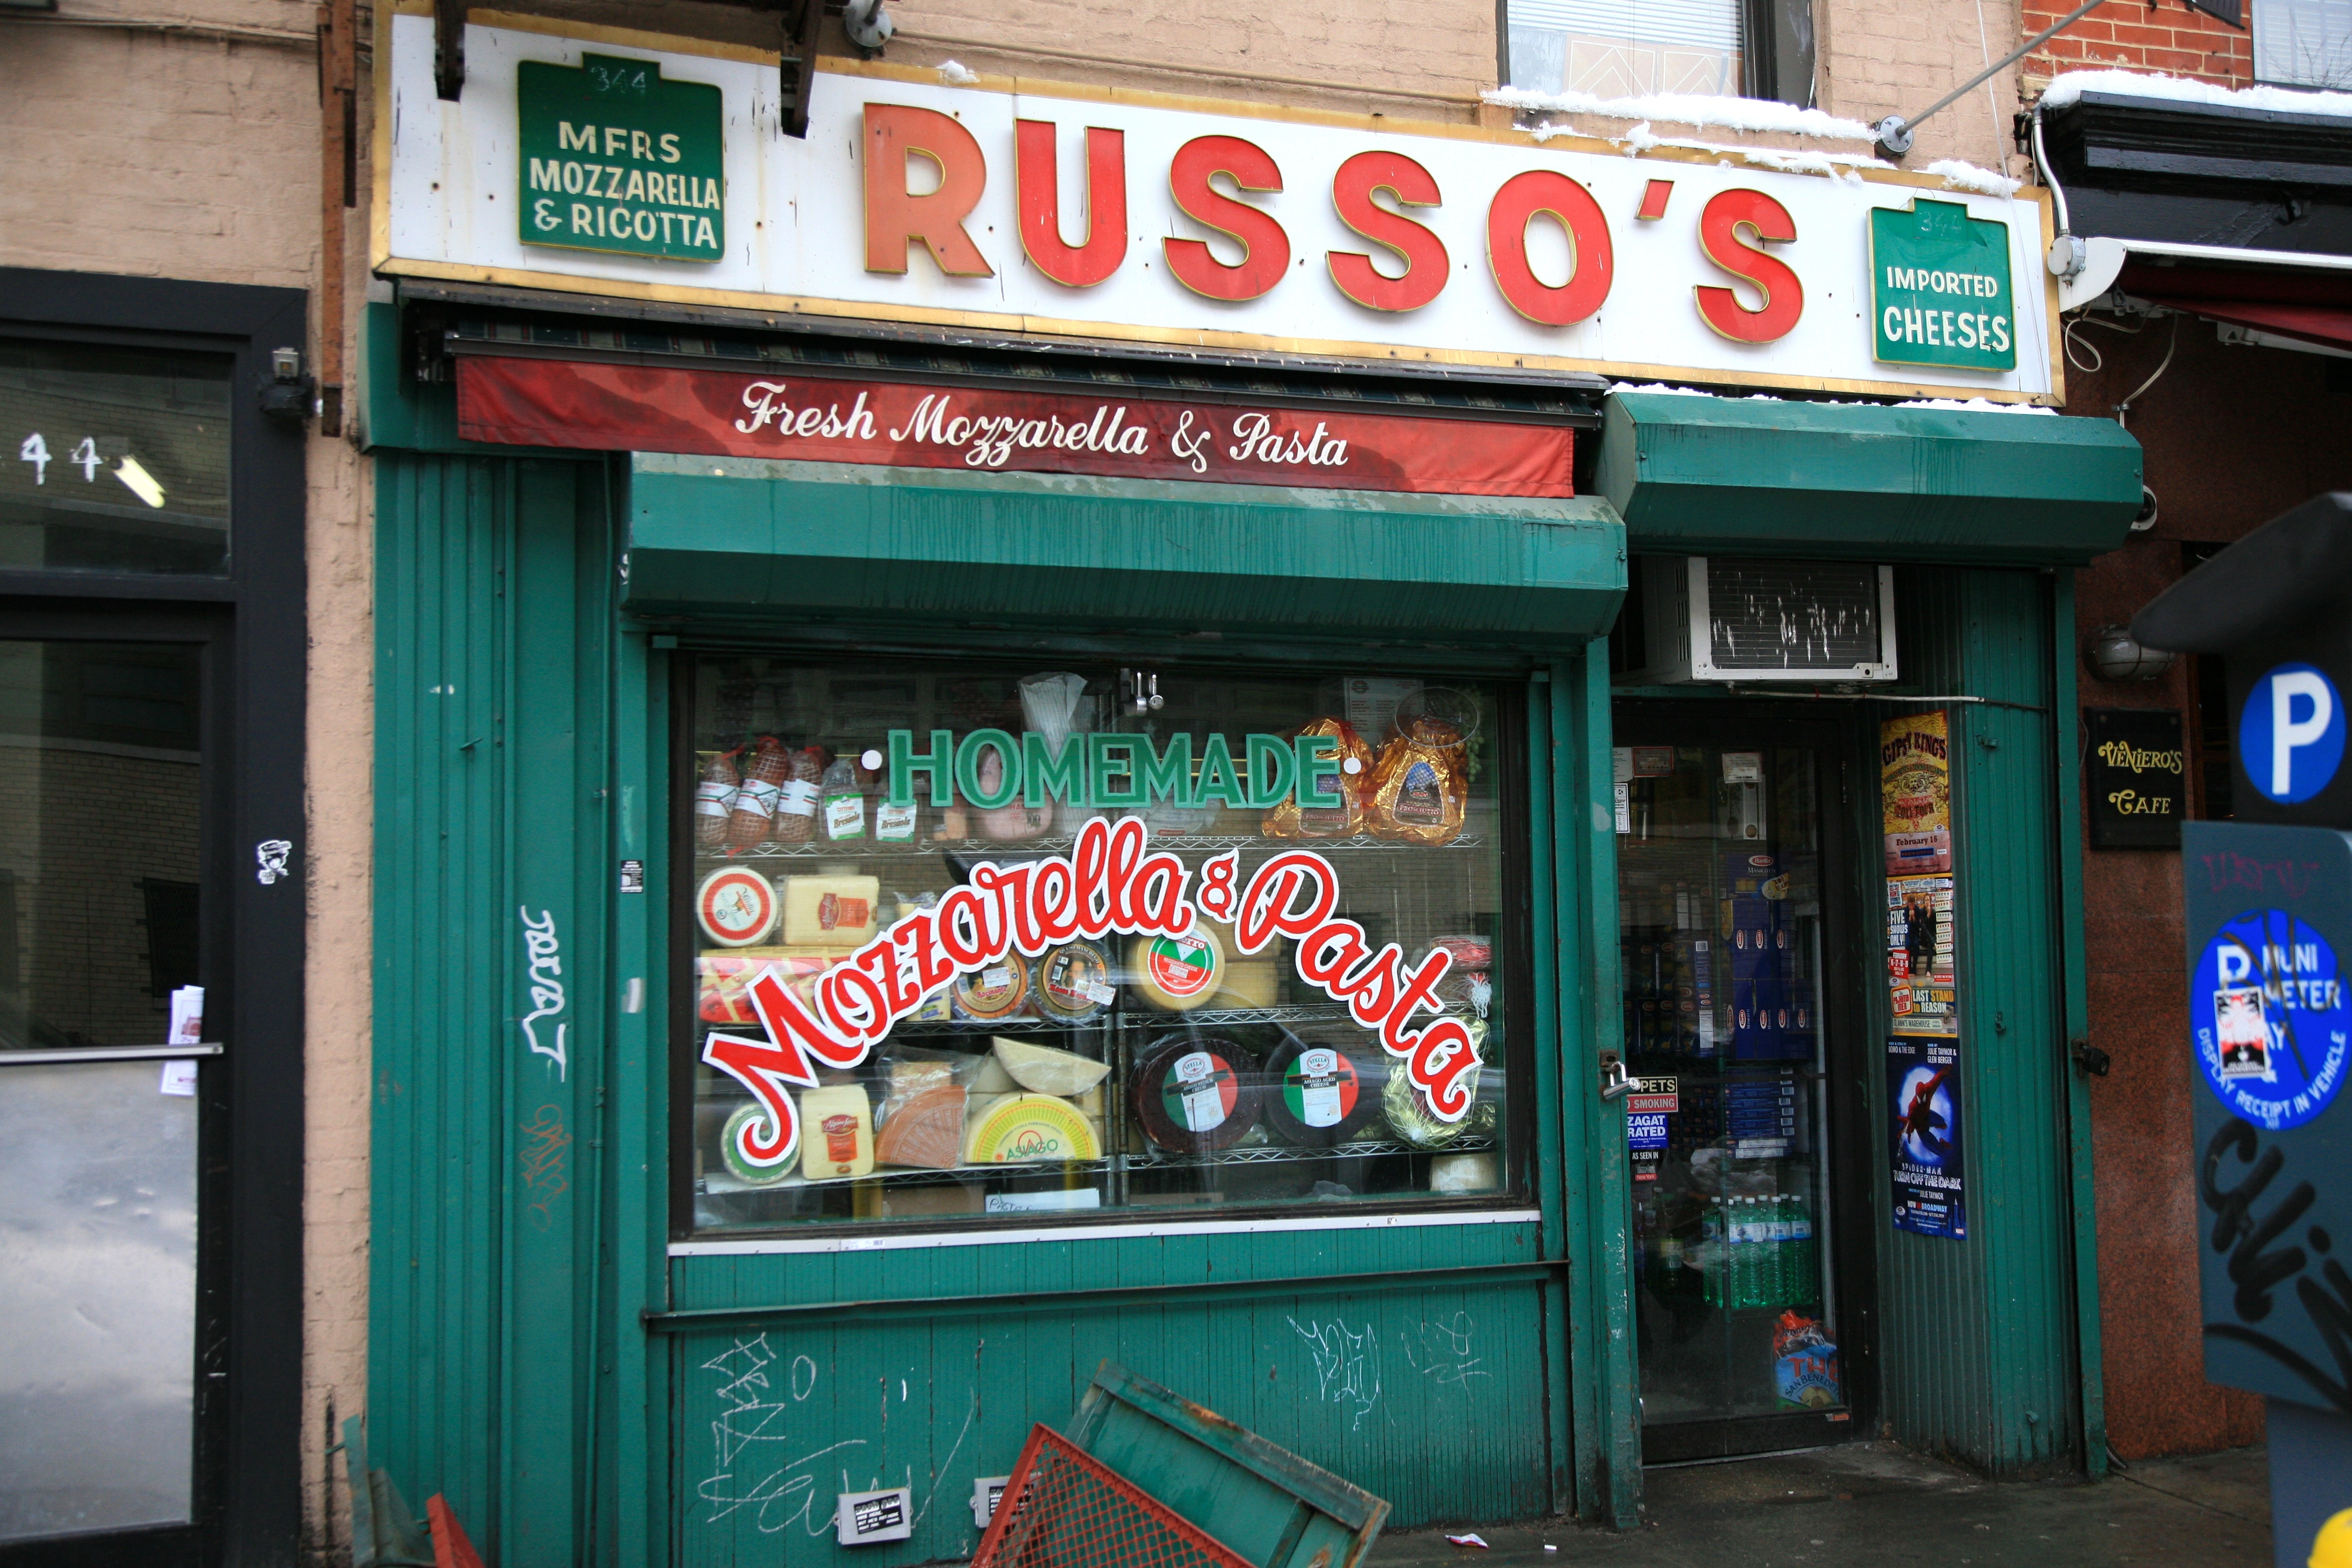
restaurant, manhattan, bar, shop, food, nyc, pasta, cheese, newyork, newyorkcity, ny, eastvillage, mozzarella, russos, convenience store